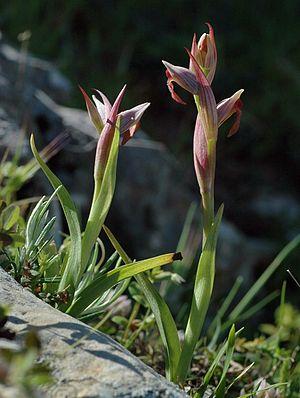
Serapias parviflora ou Serapias occultata, le Sérapias à petites fleurs est une espèce de plantes herbacées pérennes de la famille des Orchidacées. Elle a été décrite par Filippo Parlatore en 1837.
La liste ci-dessous recense les orchidées observées en Bretagne et publiées dans un numéro de la revue de l'association Bretagne vivante en 2002.